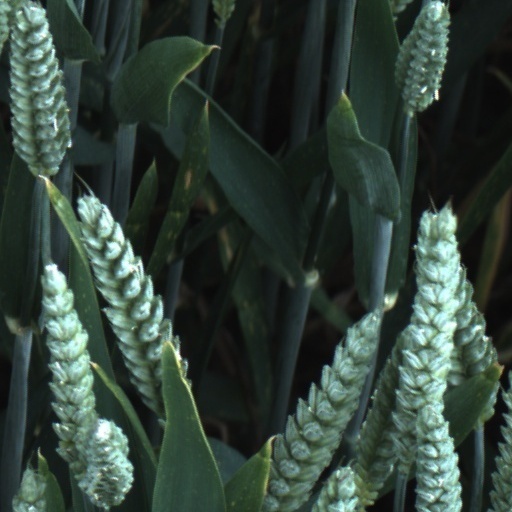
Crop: wheat